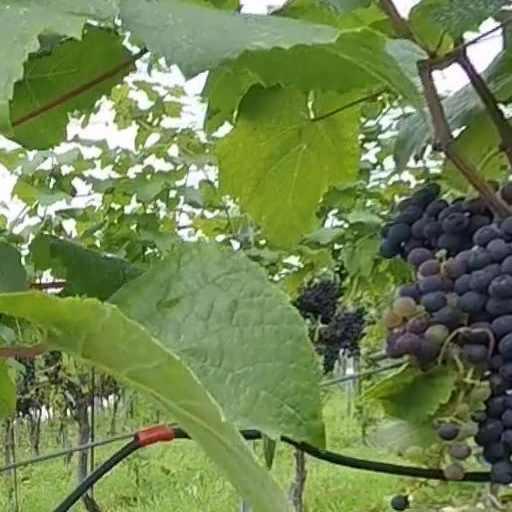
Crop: grape